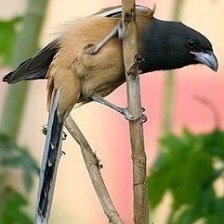
Species: RUFOUS TREPE
Scientific name: DENDROCITTA VAGABUNDA